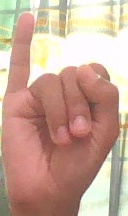
ASL sign: I